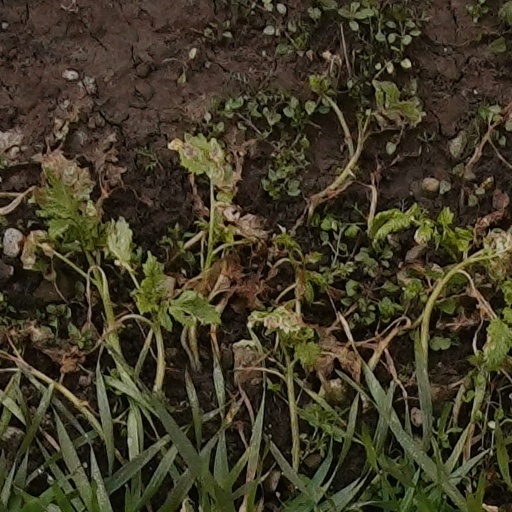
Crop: wheat